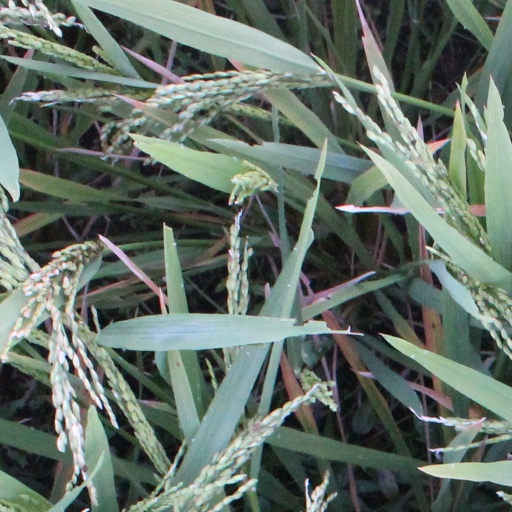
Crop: rice